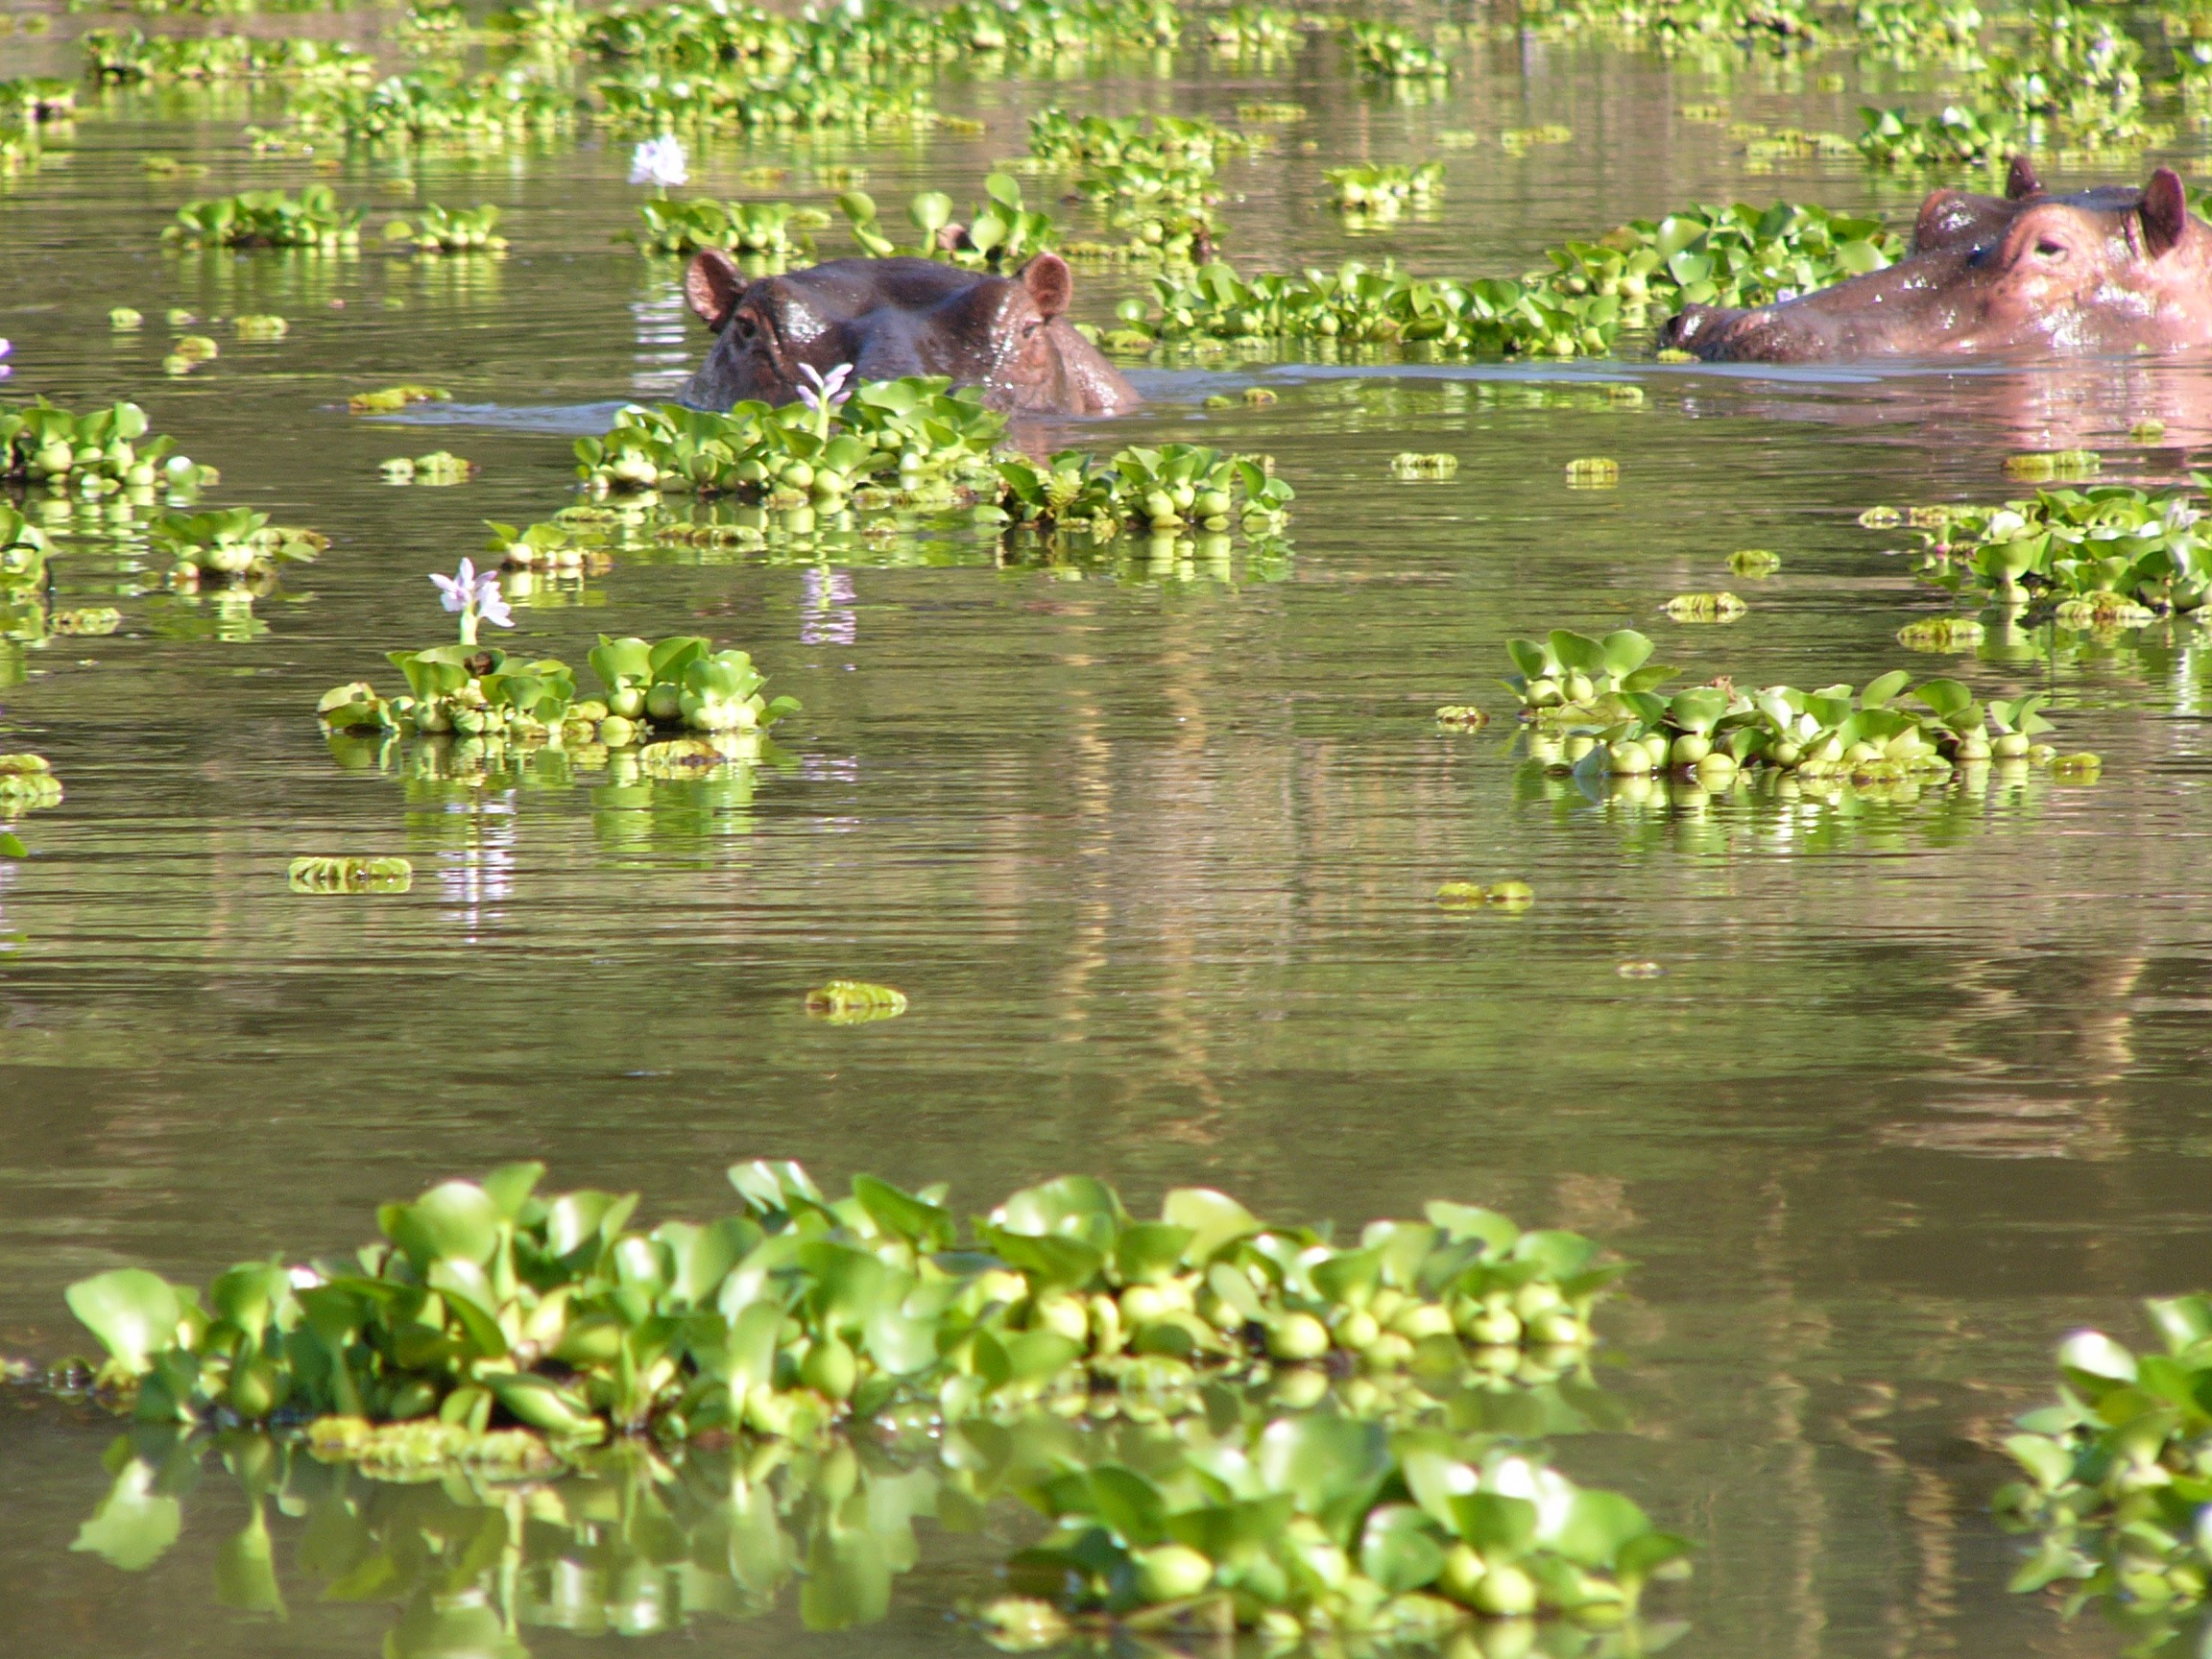
nature, swamp, wilderness, flower, lake, river, pond, wildlife, wild, environment, jungle, park, mammal, garden, fauna, swimming, outdoors, eyes, zoology, duck, animals, wetland, habitat, species, water bird, hippos, fish pond